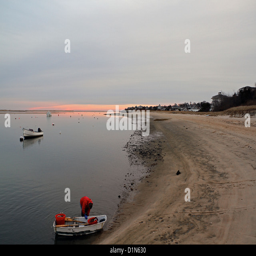
a man brings a small boat to shore at sunset